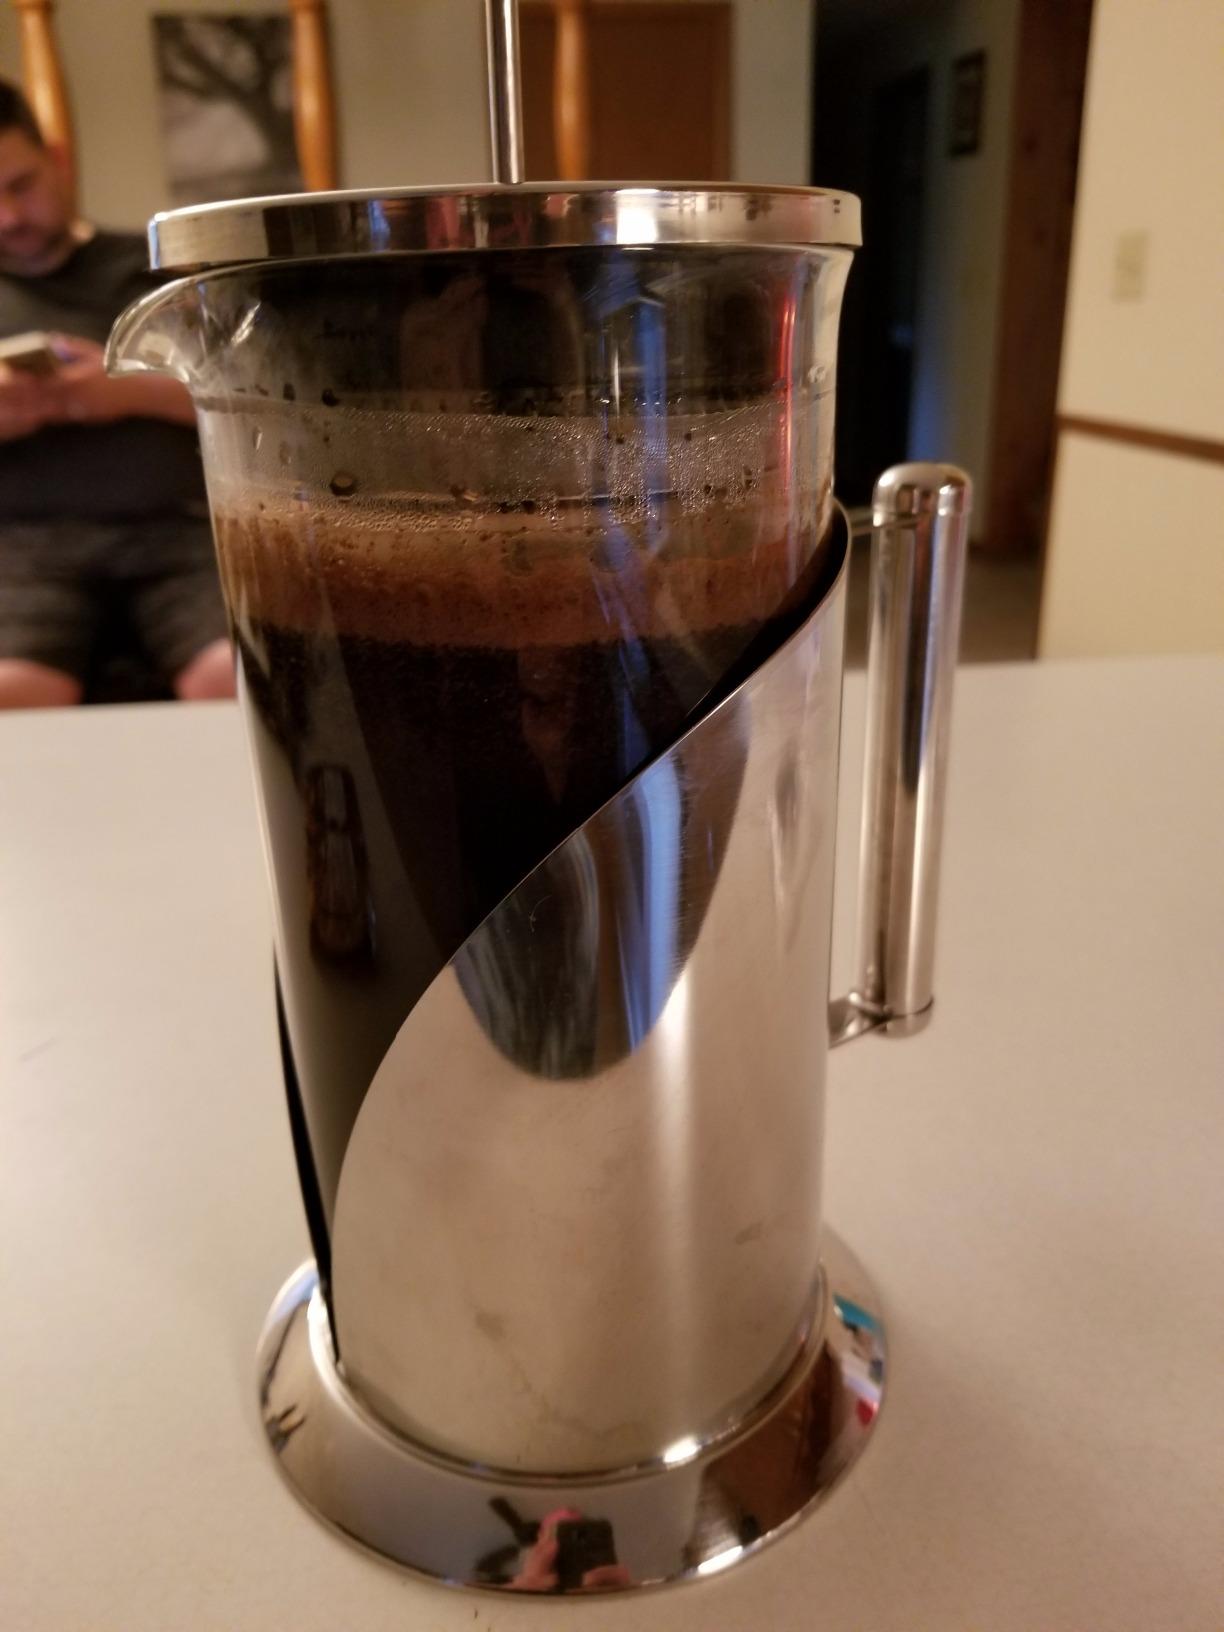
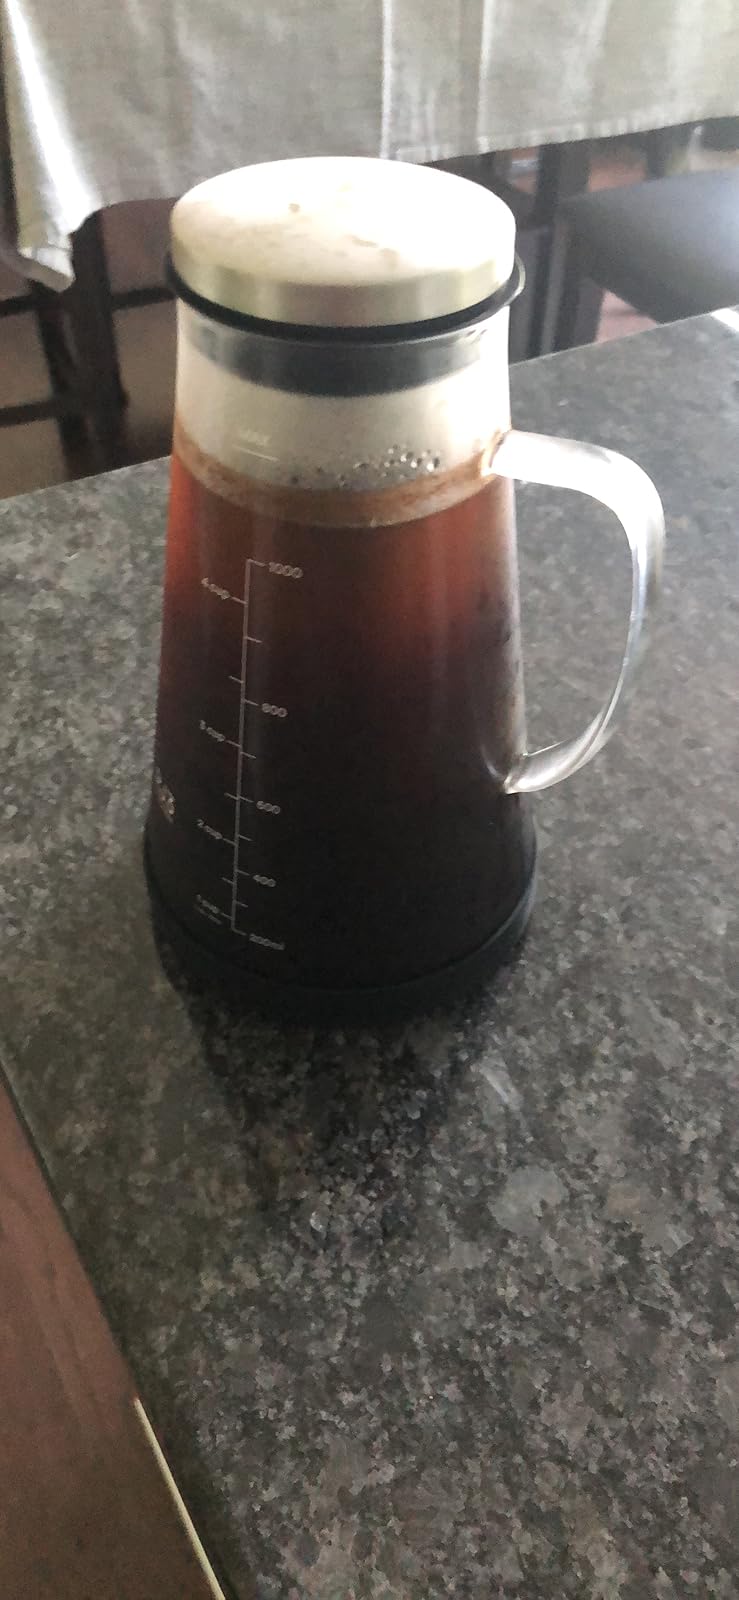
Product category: items_tea
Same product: no